MAUD Committee

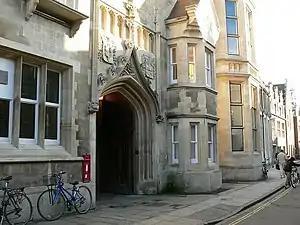
The Cavendish Laboratory at the University of Cambridge

The division of the MAUD Committee at Oxford was led by Simon. As a German émigré, he was only able to get involved after Peierls vouched for him, pointing out that Simon had already begun research on isotope separation, which would give the project a head start by his participation. The Oxford team was mostly composed of non-British scientists, including Nicholas Kurti, Kurt Mendelssohn, Heinrich Kuhn, Henry Shull Arms and Heinz London. They concentrated on isotope separation with a method known as gaseous diffusion.